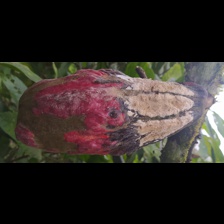
Label: moniliophthora